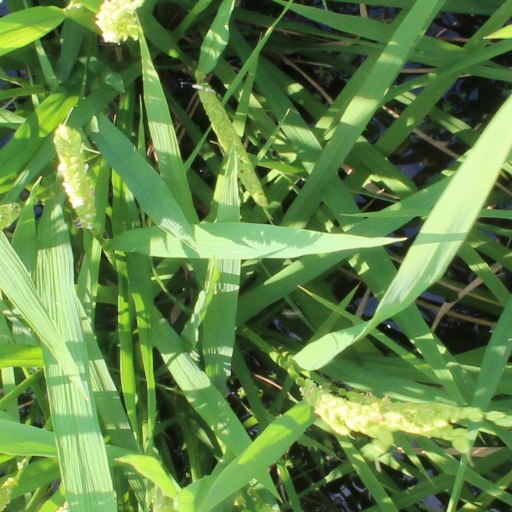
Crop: rice